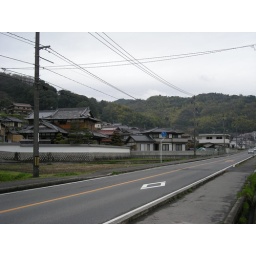
View from beside my apartment house down the street one way